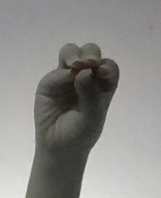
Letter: ha